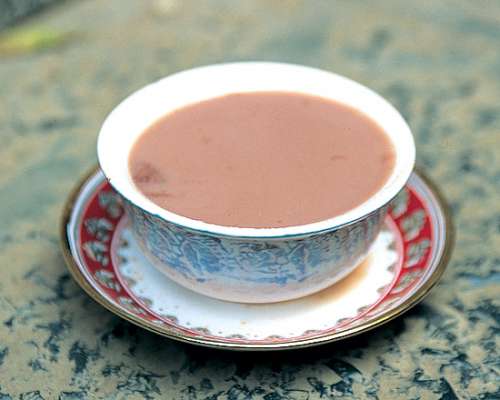
Dish: chai